Upper Albert Road

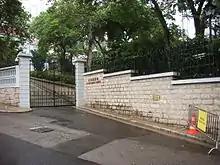
The backdoor of Government House, the destination of protests

Upper Albert Road is a road on Government Hill in the Central area of Hong Kong.